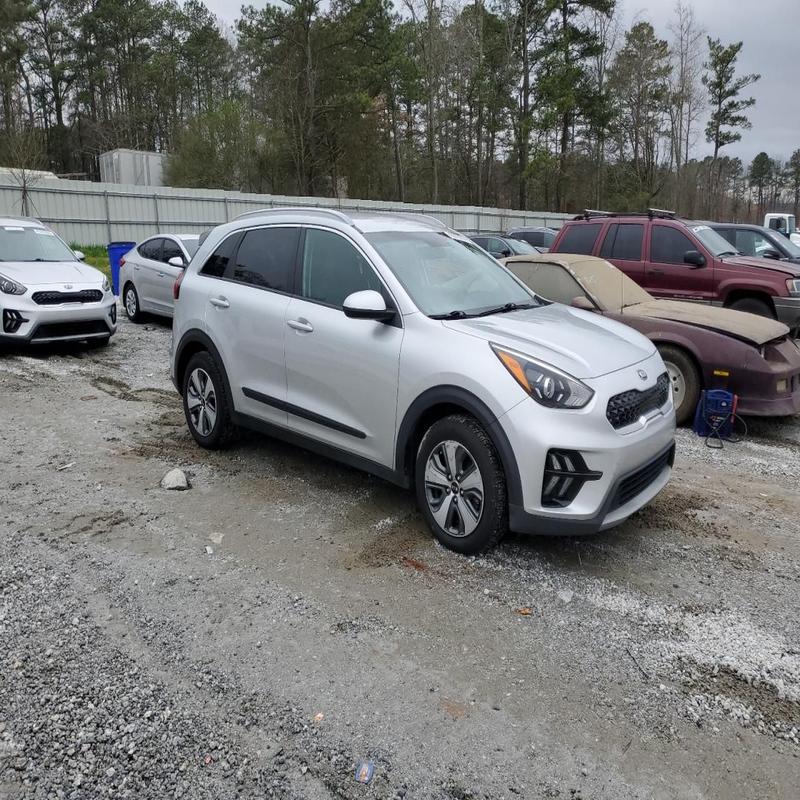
Aucun dommage détecté.
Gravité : aucun